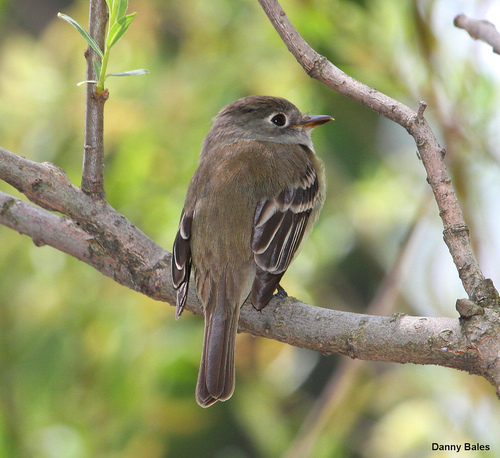
this small bird has white wingbars, and a brownish white back.
it has a short beak and round, compact body and has grayish brown feathers and long tail feathers and white stipes feathers in its wings.
the grey bird is small with a long tail and black and white wings.
this small brown bird has a short pointed beak and black eyes.
bird with brown beak, brownish gray crown and back, and gray nape, and dark gray inner and outer rectrices
this bird has feathers that are black and has a grey bodya small brown bird with a white eye ring and white wing bars.
this bird has a white eye ring, a grey face, white and brown secondaries and brown coverts.
this bird has wings that are brown and has a black belly
this bird has wings that are black and has a brown body
Species: Least Flycatcher